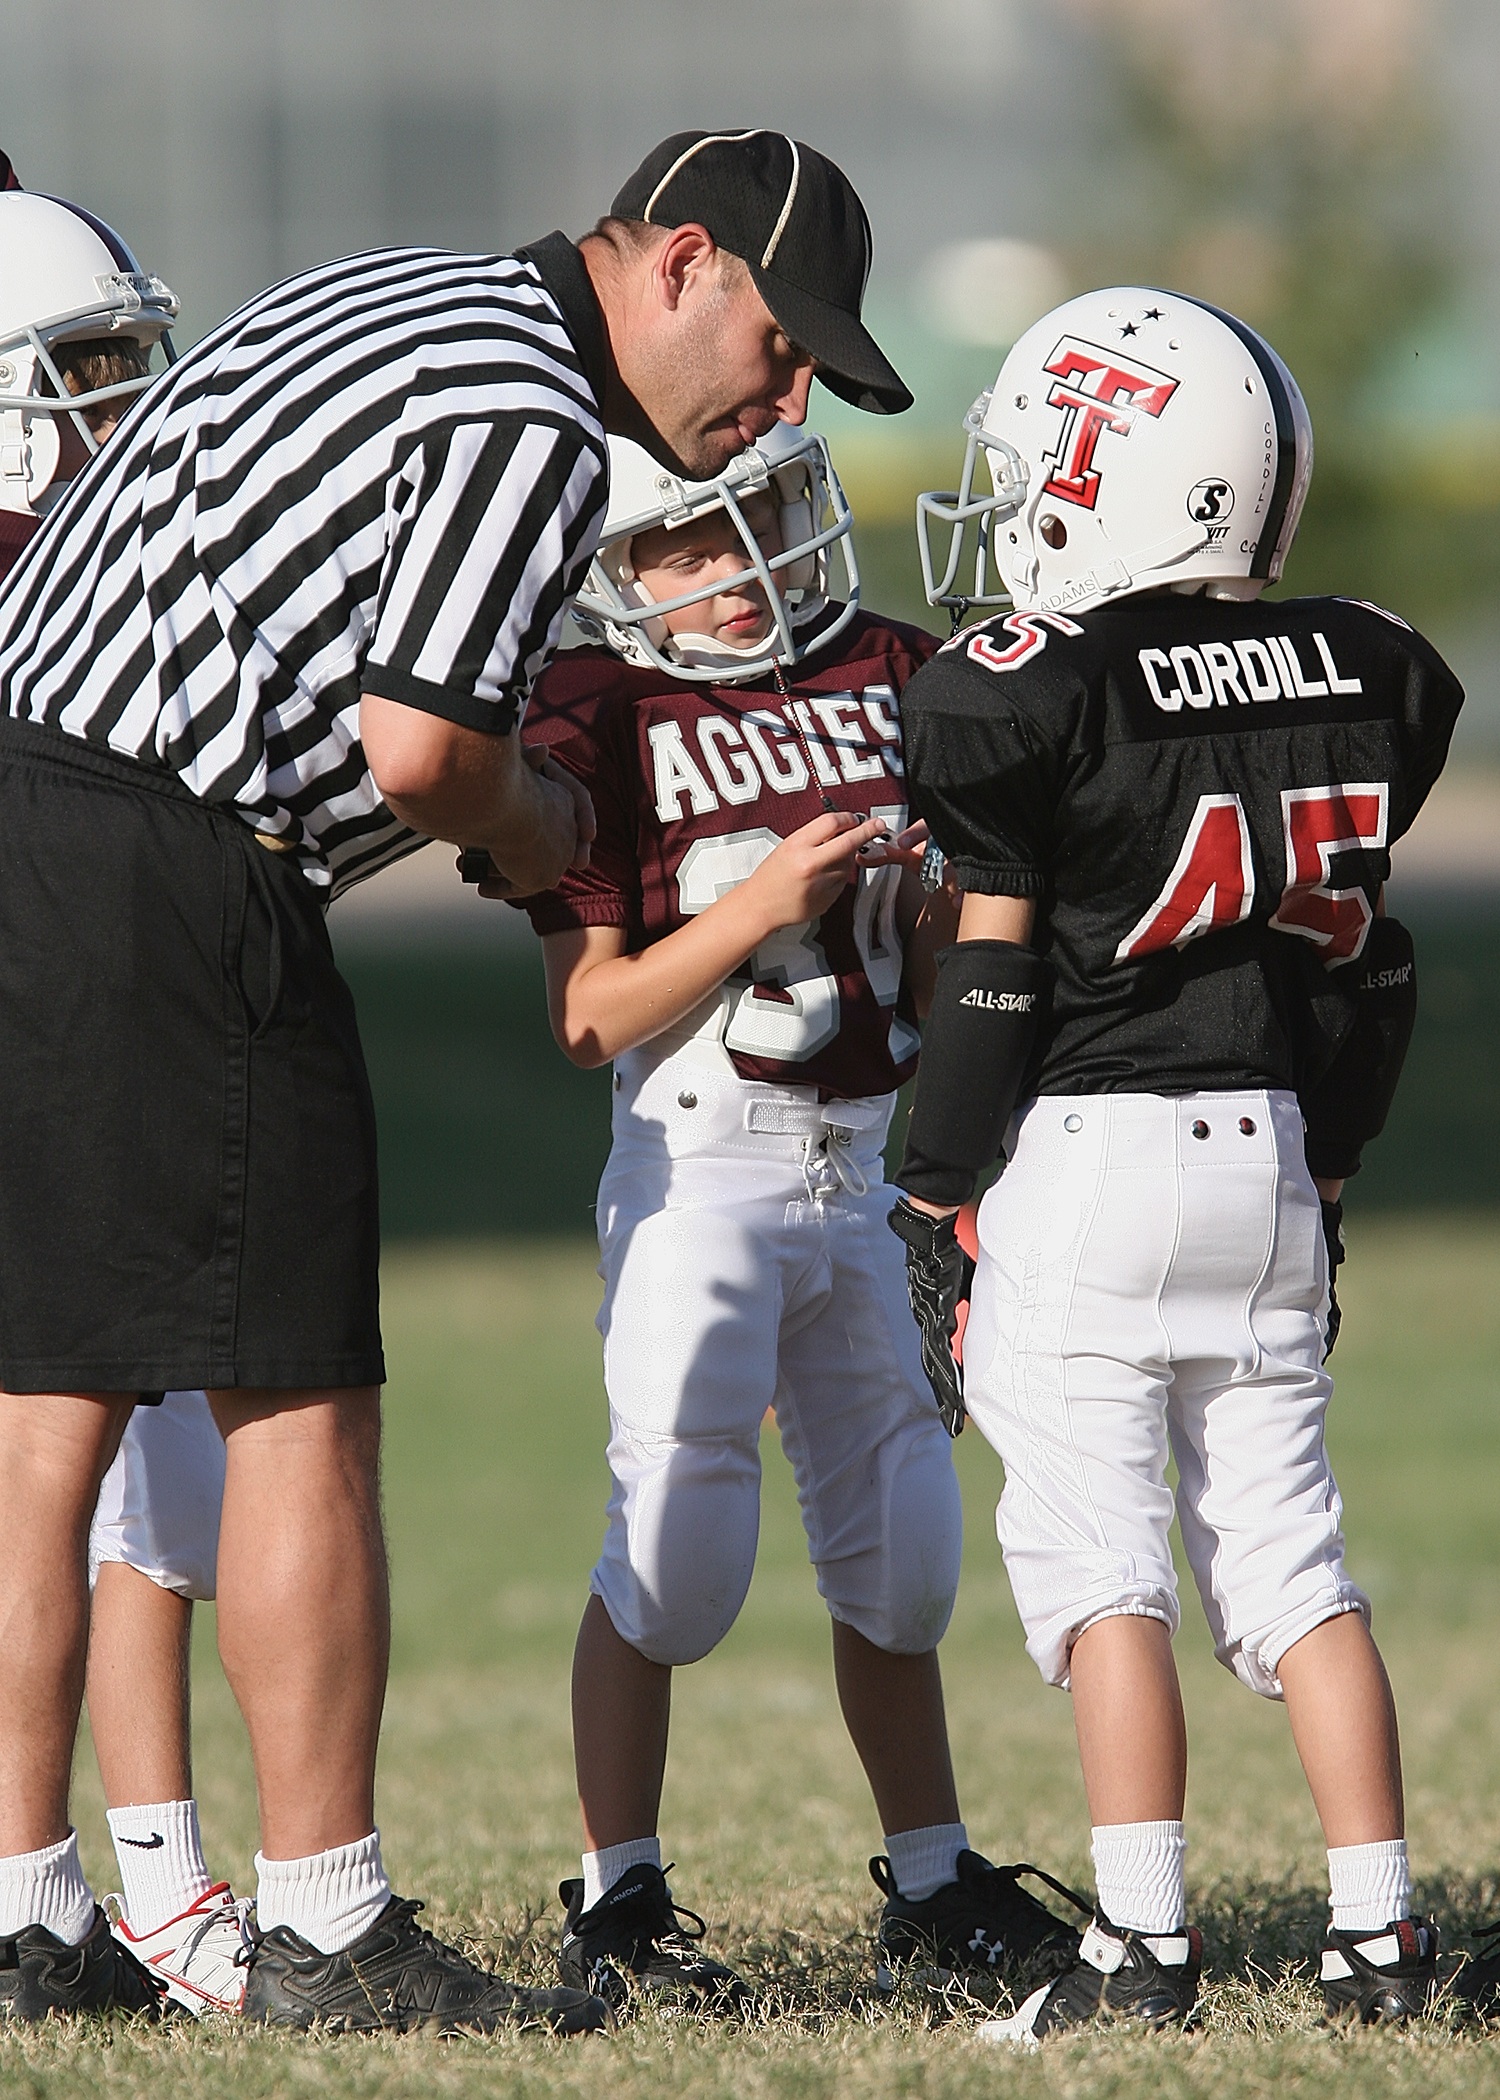
man, sport, field, game, male, young, youth, communication, soccer, conversation, team, american football, sports, boys, stripes, uniform, match, conference, players, connection, athletes, referee, discussion, official, support, listening, tackle, whistle, participants, ball game, football game, striped shirt, team sport, baseball positions, gridiron football, stick and ball sports